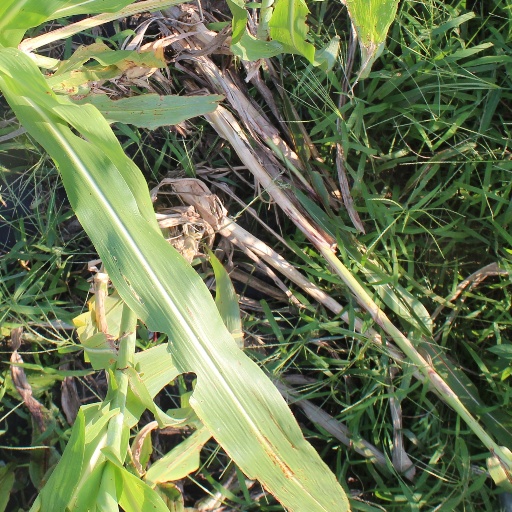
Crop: sorghum